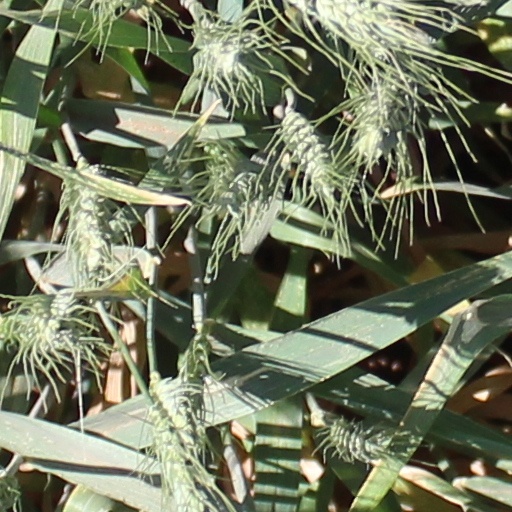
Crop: wheat